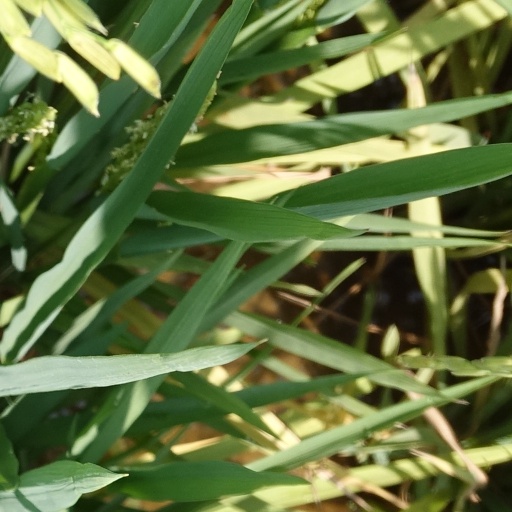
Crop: rice